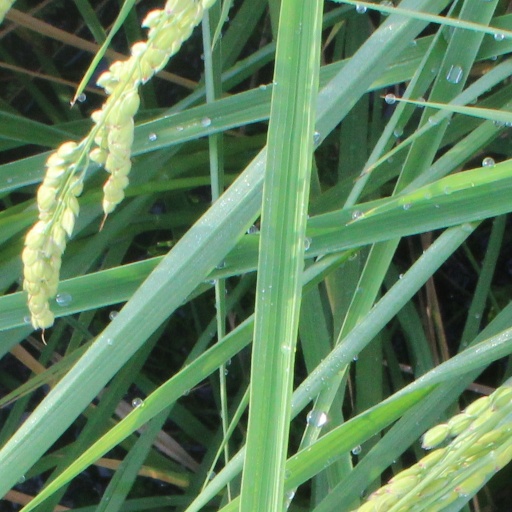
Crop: rice